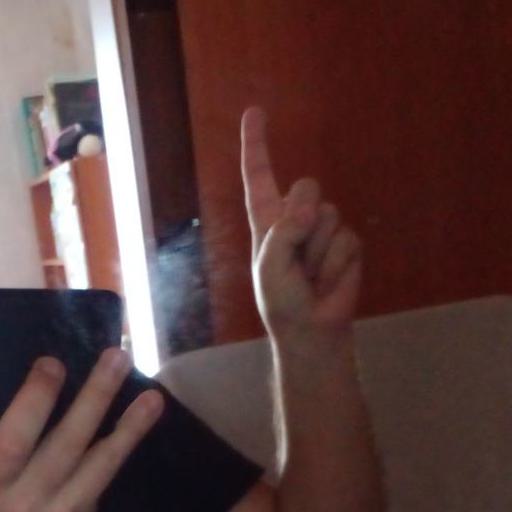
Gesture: one